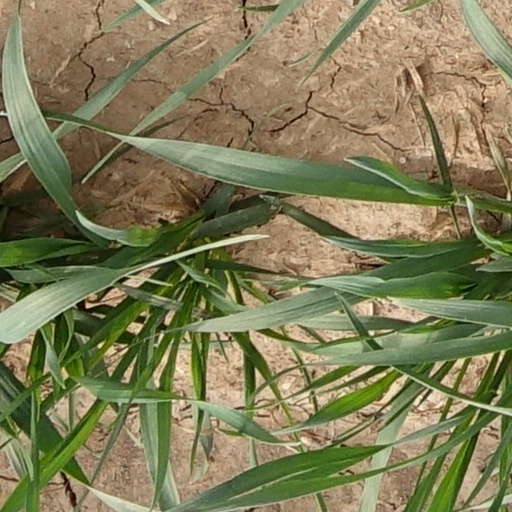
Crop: wheat